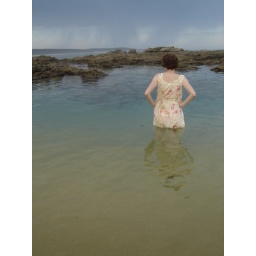
the water was beautifully warm from being sheltered from the sea by the rocks